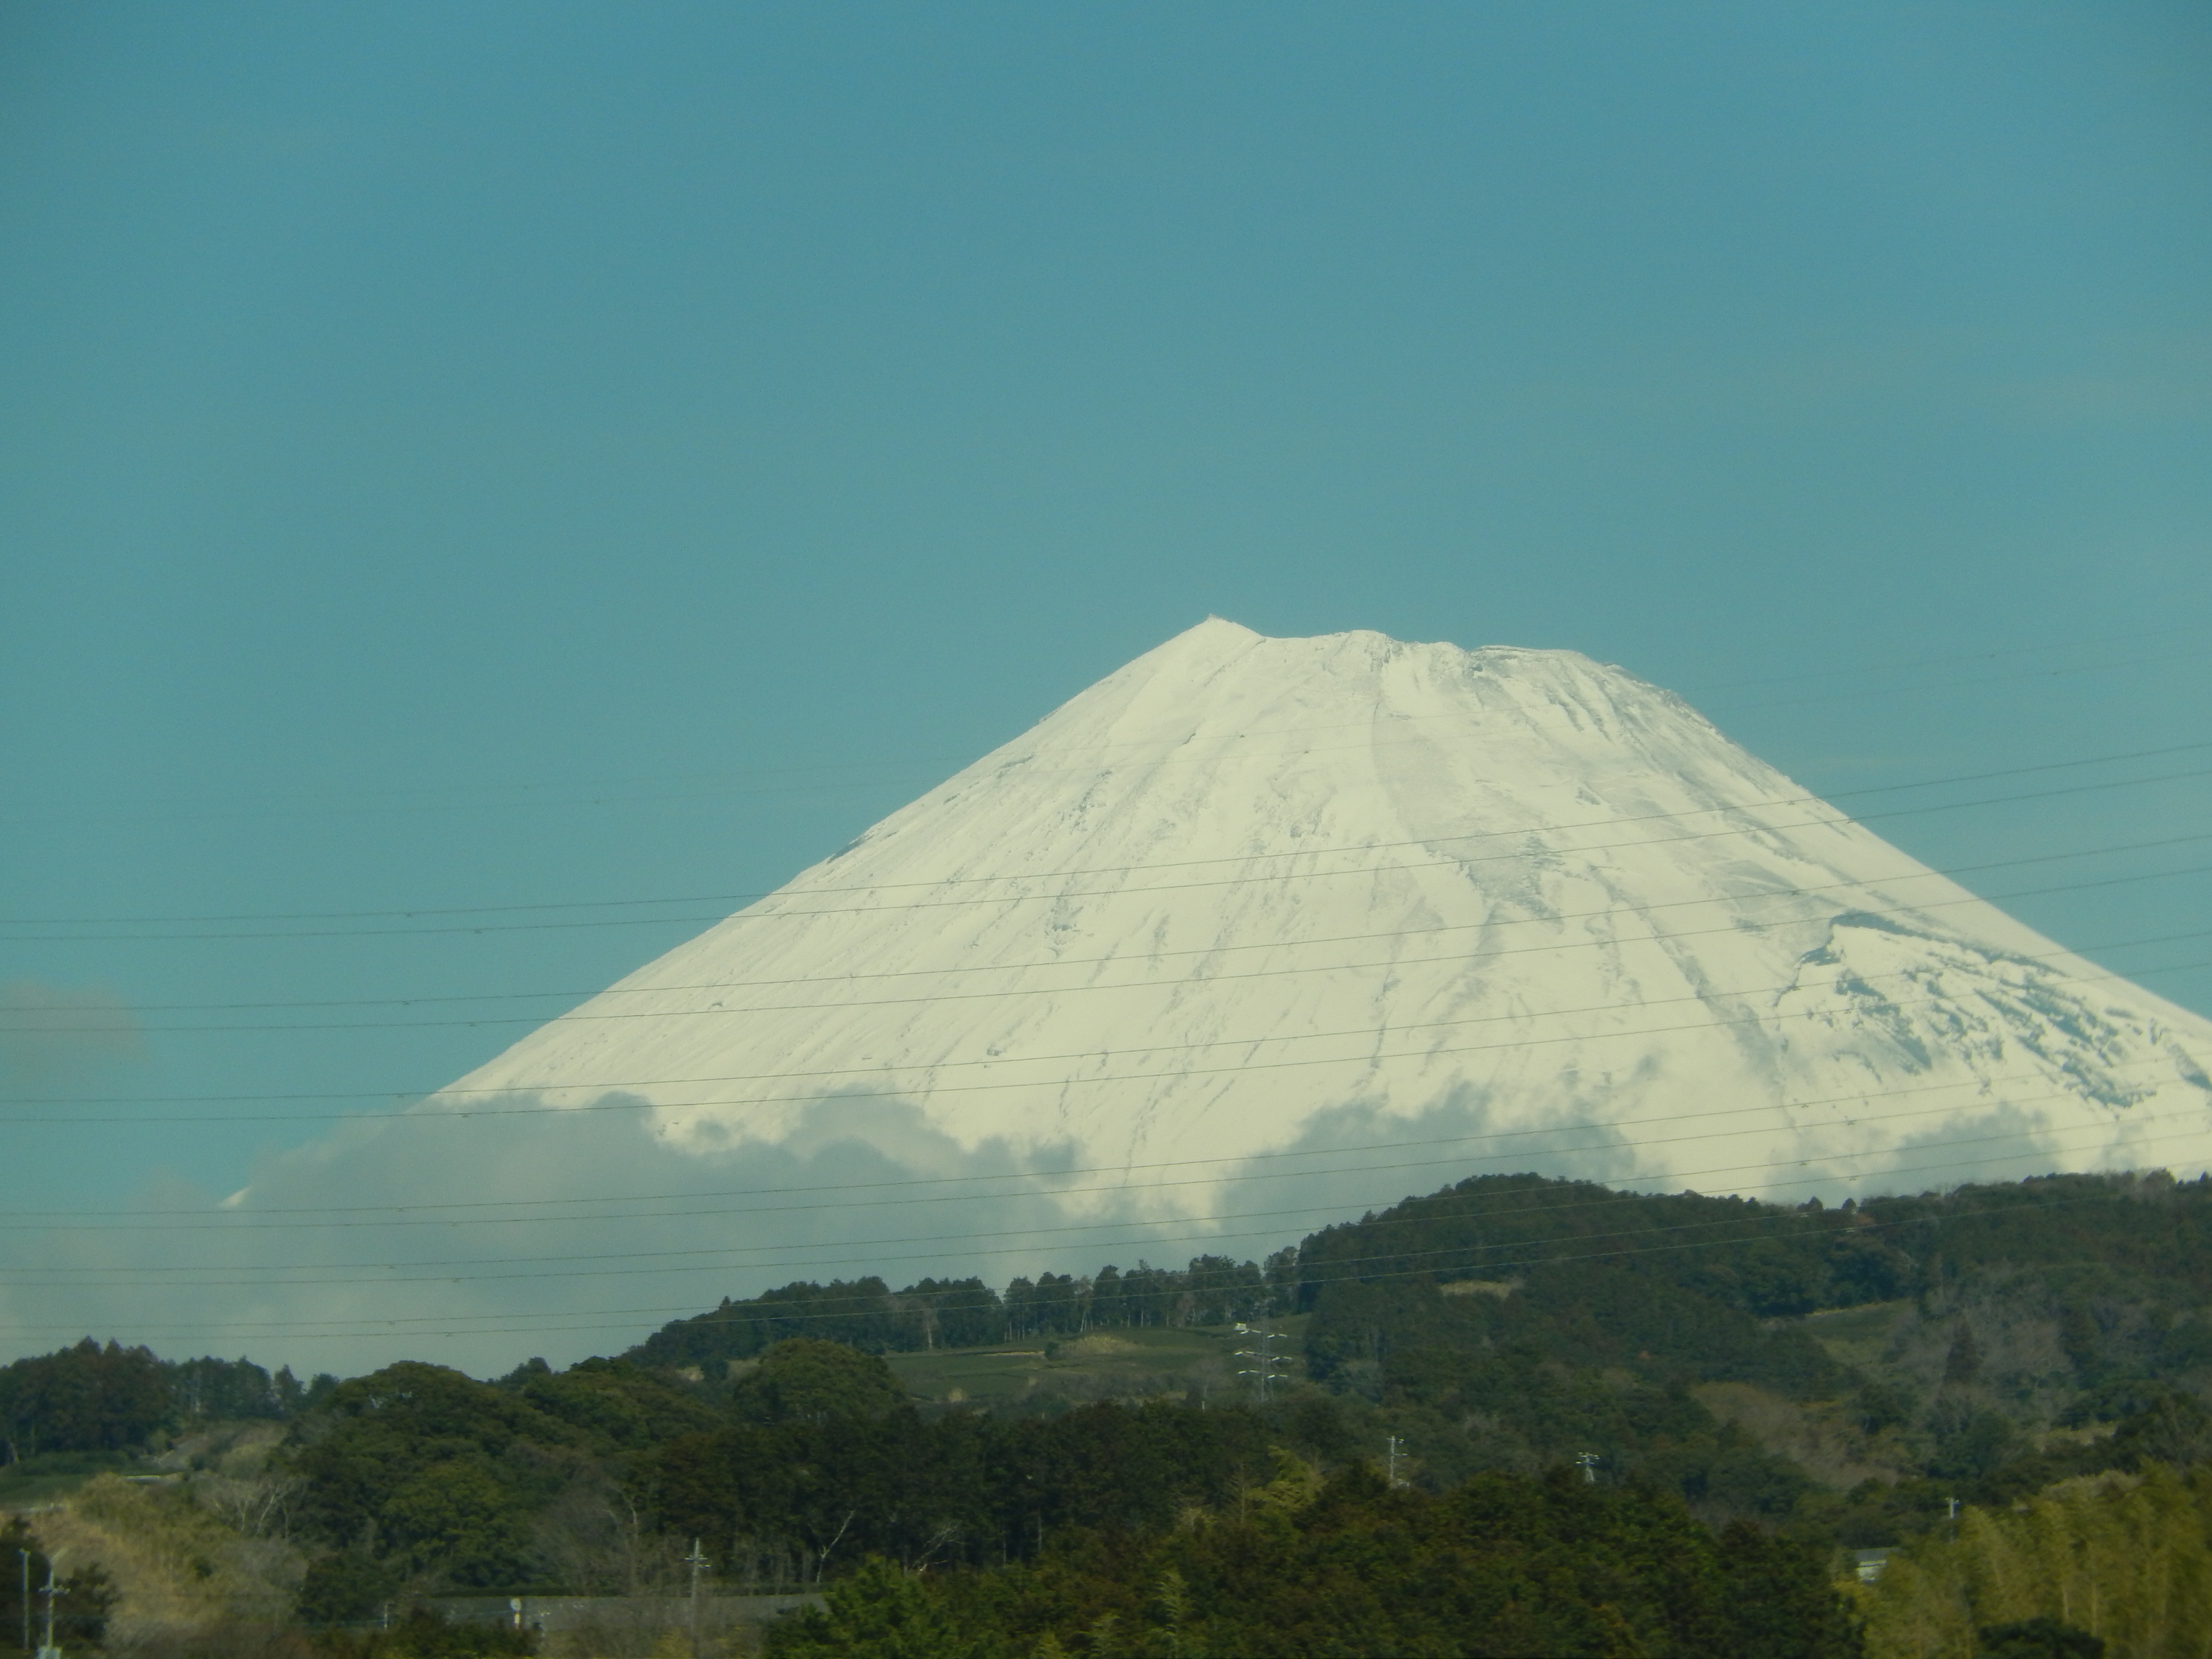
mountain, cloud, sky, hill, mountain range, monument, volcano, plain, plateau, ecosystem, landform, stratovolcano, geographical feature, mountainous landforms, volcanic landform